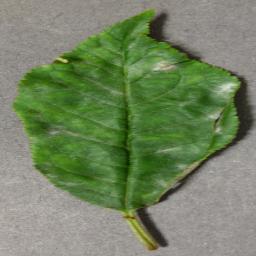
Label: Cherry___Powdery_mildew